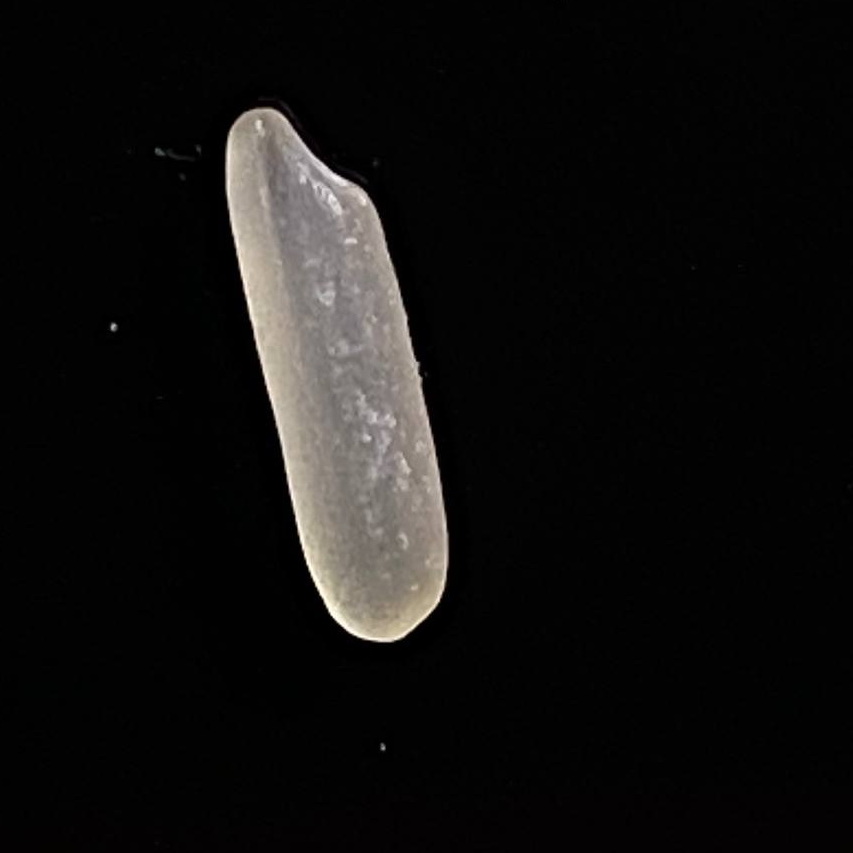
Rice variety: Jirashail